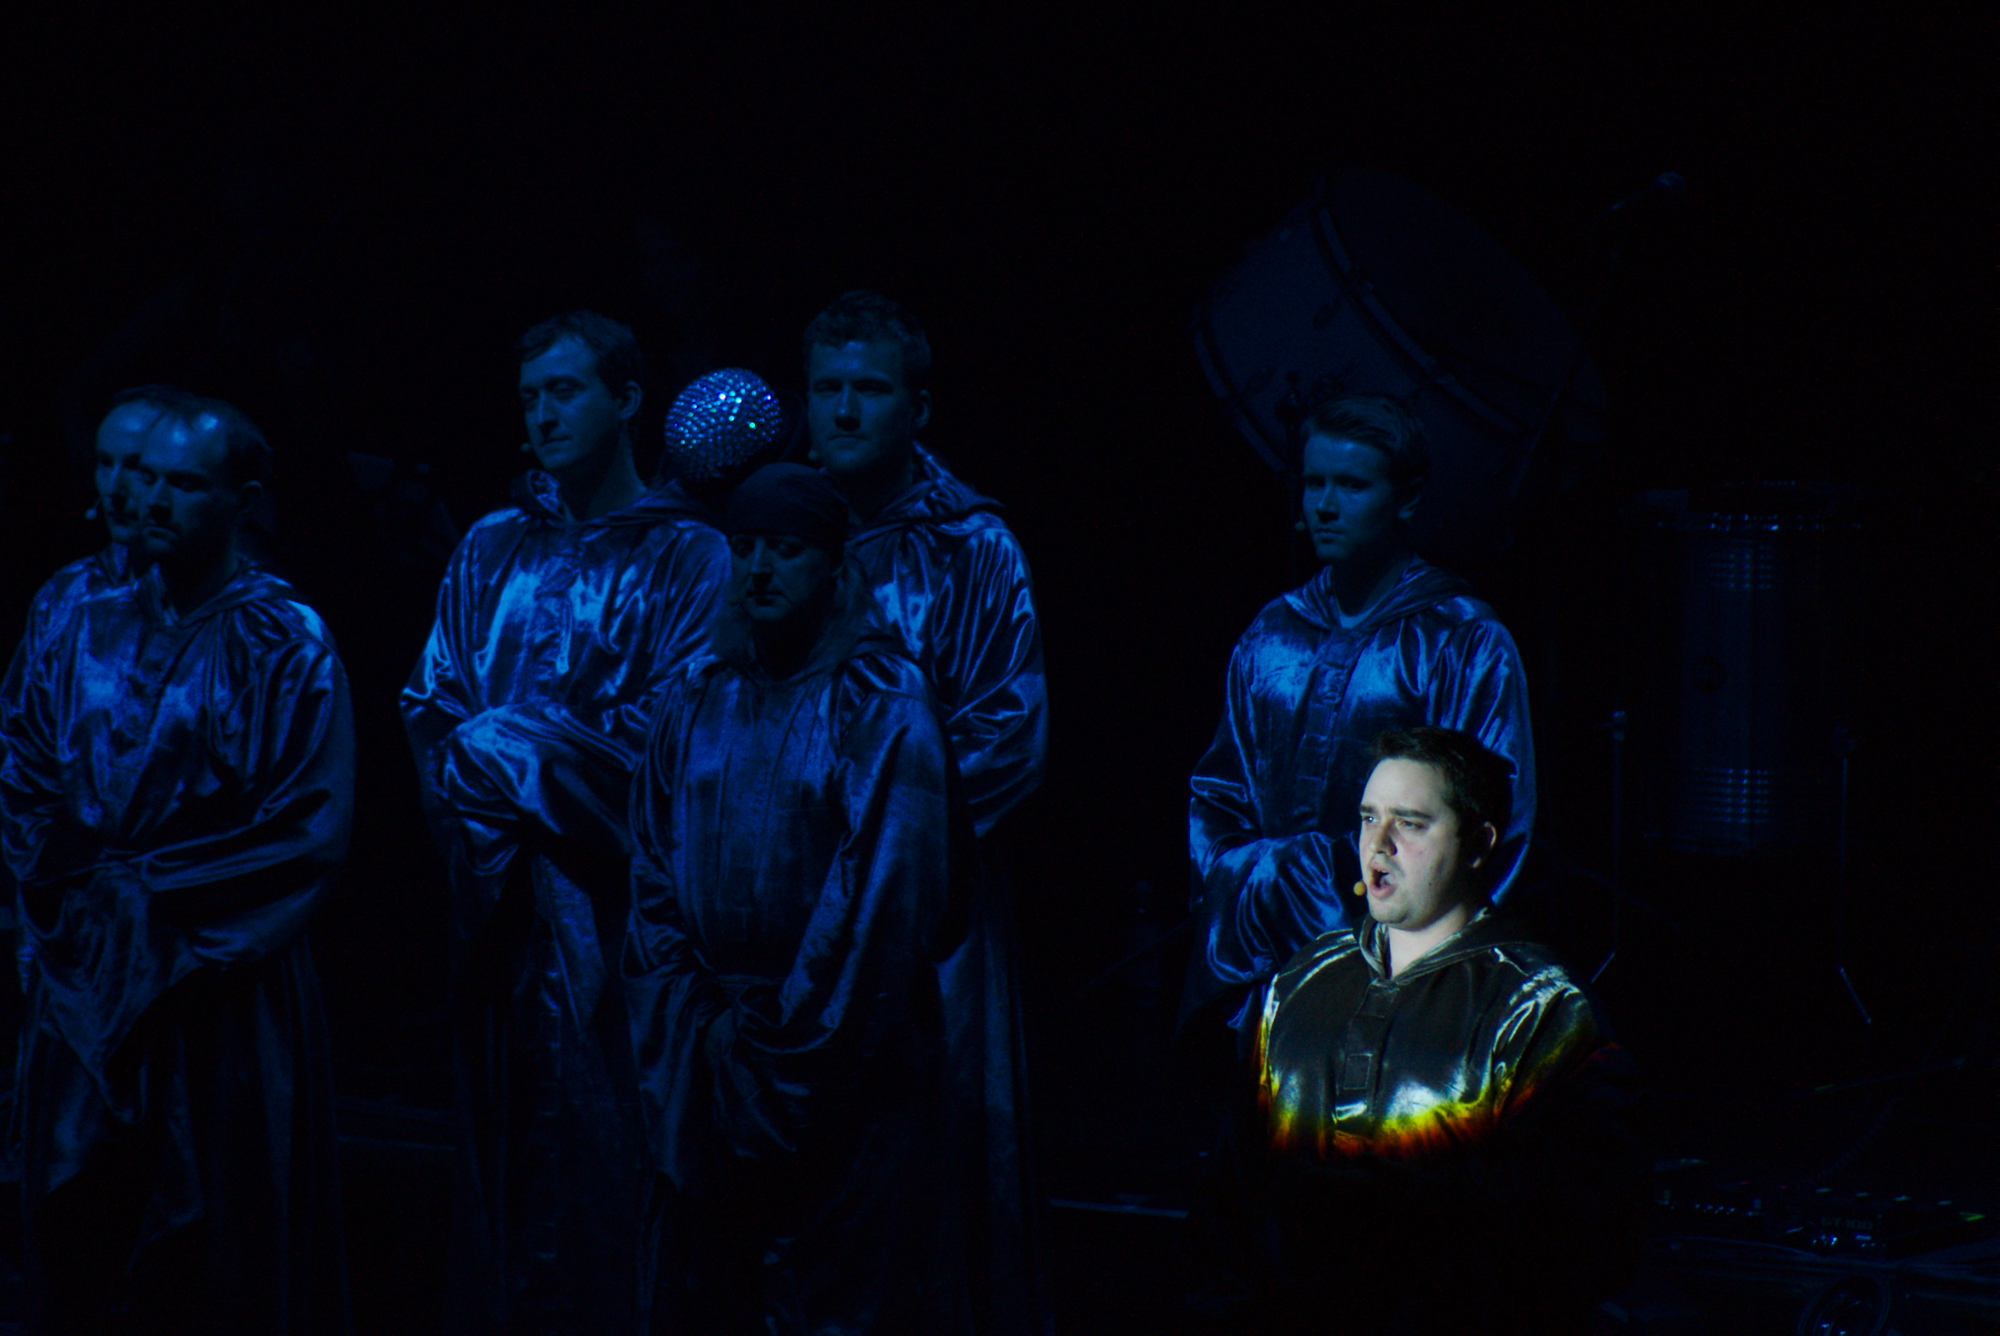
music, night, concert, darkness, blue, performance art, monks, gregorian, mastersofchant, musical theatre